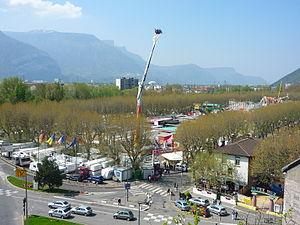
Foire des Rameaux 2010 sur l'esplanade de Grenoble.
Éric Piolle, né le 6 janvier 1973 à Pau, est un ingénieur et homme politique français.
La foire des Rameaux est une fête foraine qui se déroule chaque année à Grenoble et débute toujours le samedi des Rameaux.
Grenoble est une commune du sud-est de la France, située dans la région Auvergne-Rhône-Alpes, chef-lieu du département de l'Isère, ancienne capitale du Dauphiné.